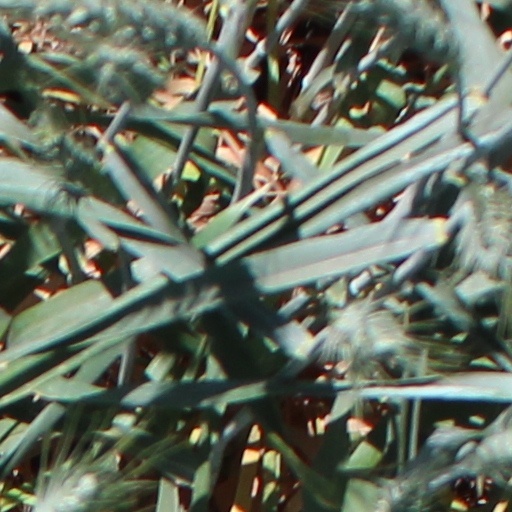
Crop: wheat